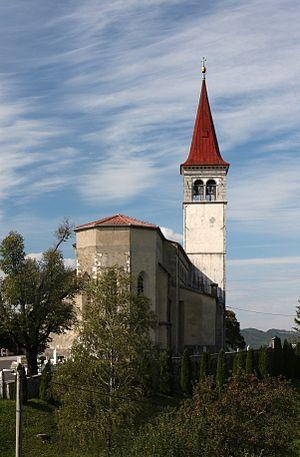
Ilirska Bistrica est une ville historique et une commune du sud-ouest de la Slovénie, située à proximité de la frontiére croate.